Gaston Cros

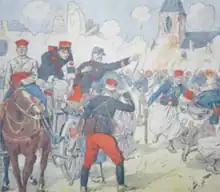
A wounded Cros directs his men from a horse-drawn carriage as drawn in a contemporary issue of "L'Illustré National"

After the outbreak of the First World War Cros returned to France from Africa, with the 8th Marching Regiment (an ad hoc unit made up of tirailleurs and zouaves). His unit was sent to defend Paris in the First Battle of the Marne where it was ordered to take the town of Saint-Prix, which changed hands five times in the first four days of the battle. The move was intended to clear the way for the 42nd Infantry Division to advance on Cros' left. He was wounded in the leg in an action at Mondement-Montgivroux on 9 September that earned him a mention in dispatches and, later, his description as "bravest of the brave". After two days spent following his unit in a horse-drawn carriage he was forced to leave his command.